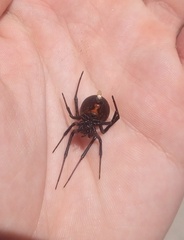
Species: Lactrodectus_hesperus